Spectacled hare-wallaby

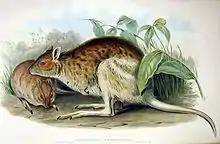
Plate 59 of "Mammals of Australia" Vol. II

The species was first described by John Gould, naming this hare-wallaby as "Lagorchestes conspicillata", and provided an illustration that was included in "The Mammals of Australia" (Volume II) as plate 59. A separate description, "Lagorchestes leichardti", was included in the same work as Pl. 58. This is now regarded as a subpopulation of the same species, which is sometimes described as a subspecies. Lumholtz refers to this animal as a kangaroo-rat, although that term is now the common name for species of a North American rodent genus.